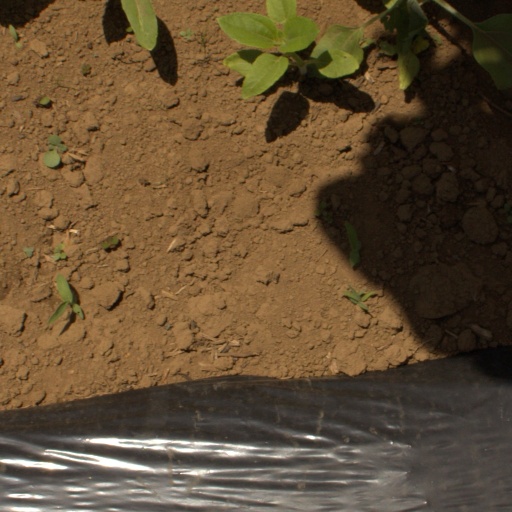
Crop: Jerusalem artichoke